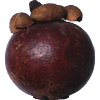
Label: Mangostan 1